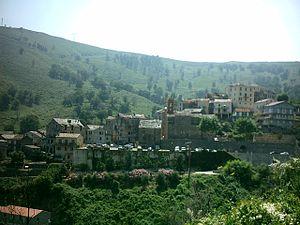
Photo Lucciana by LAT.(2005)
Lucciana est une commune française située dans la circonscription départementale de la Haute-Corse et le territoire de la collectivité de Corse.